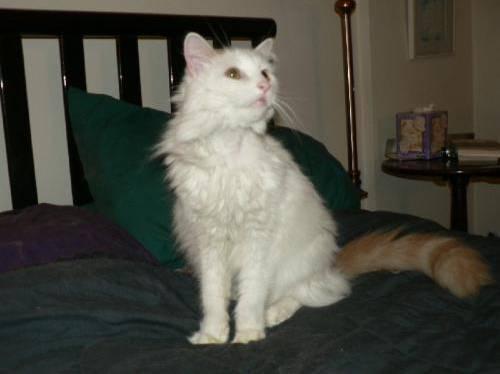
cat